Ulrichen railway station

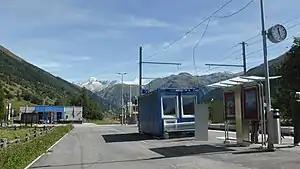
The station platform in 2018

Ulrichen railway station, is a railway station in the locality of Ulrichen, within the municipality of Obergoms, in the Swiss canton of Valais. It is an intermediate stop and a request stop on the metre gauge Furka Oberalp line of the Matterhorn Gotthard Bahn and is served by local trains only.